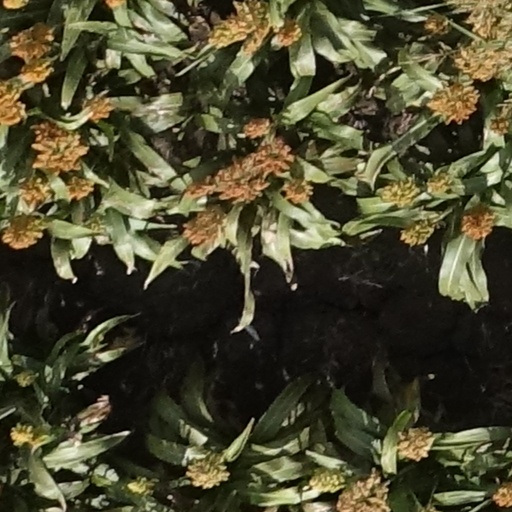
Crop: sorghum